FAUST (programming language)

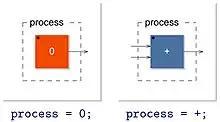
Block diagrams generated by Faust from some simple programs

Most FAUST primitives are analogous to their C counterpart on numbers, but lifted to signals. For example, the FAUST primitive codice_7 operates on a signal X by applying the C function codice_7 to each sample X[t]. All C numerical functions have their counterpart in FAUST.